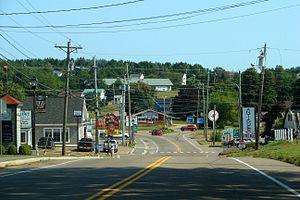
North Rustico est une ville dans le comté de Queens de l'Île-du-Prince-Édouard, au Canada, au sud-est de Cavendish. La municipalité a été incorporée en 1954.